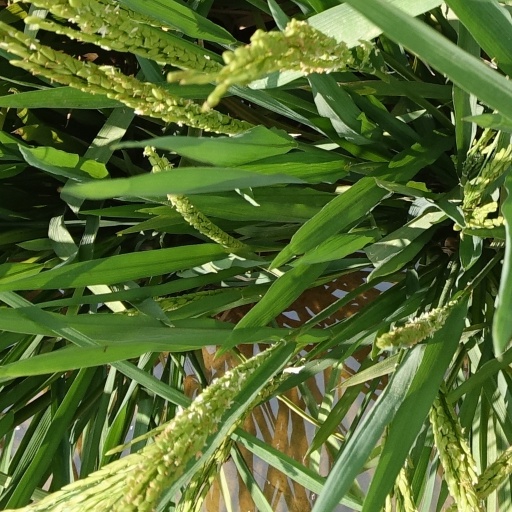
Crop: rice